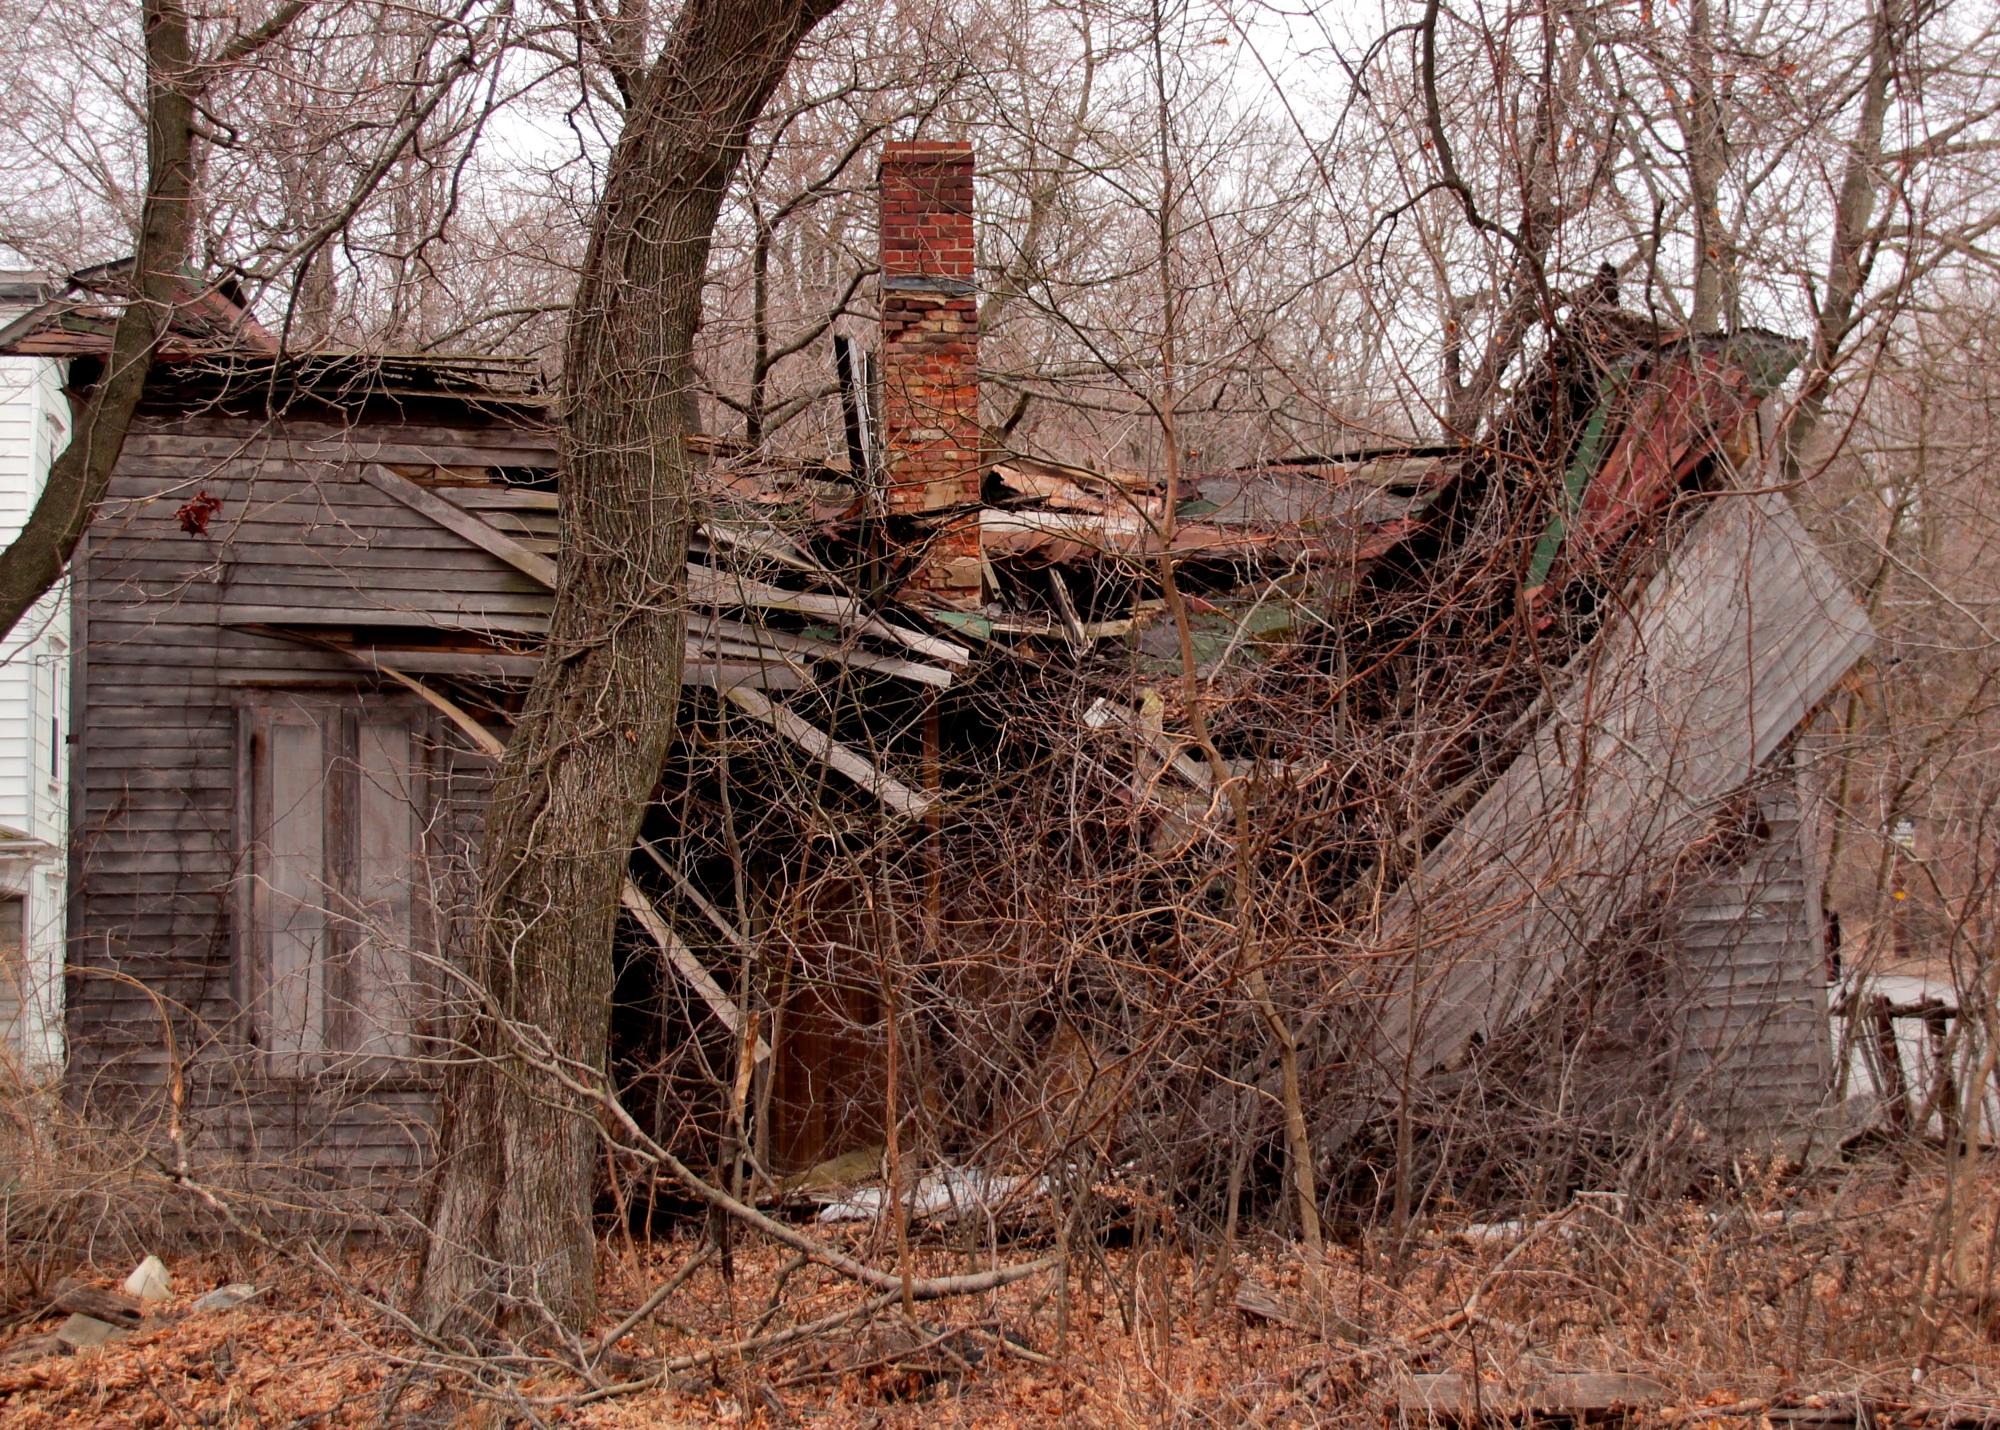
tree, forest, wood, house, building, shack, soil, ruins, 3652015, odc, 365the2015edition, rural area, day89, day89365, 30mar15, geological phenomenon